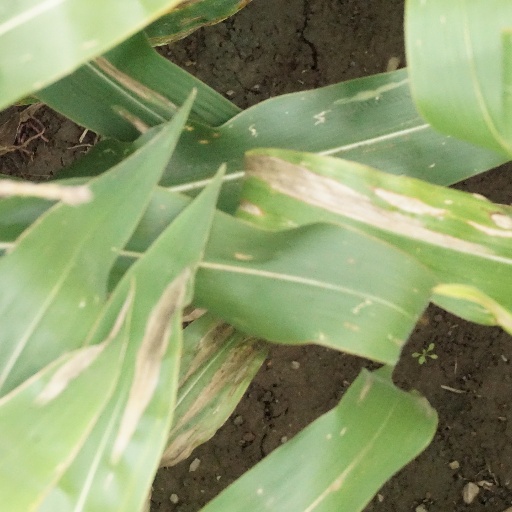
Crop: maize; corn